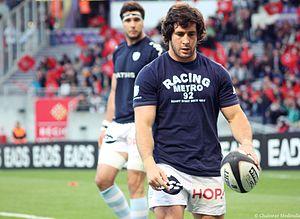
Maxime Machenaud lors du match barrage Toulouse-Racing
La saison 2019-2020 du Racing 92 est la 11ᵉ saison consécutive du club en Top 14 et la 10ᵉ saison consécutive en coupe d'Europe.
Maxime Machenaud, né le 30 décembre 1988 à Bordeaux, est un joueur français de rugby à XV qui joue au poste de demi de mêlée. Il évolue depuis 2012 au Racing 92.